Judgment Day (2009)

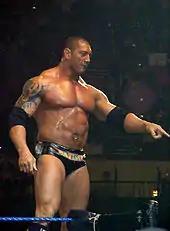
Batista, challenger for the WWE Championship at Judgment Day.

The main rivalry heading into Judgment Day from the Raw brand was between Randy Orton and Batista, who were feuding over the WWE Championship. Since January 2009, Orton had been feuding with the McMahon family, attacking Vince, Shane, and Stephanie McMahon en route to his match with Stephanie's husband Triple H for the WWE Championship at WrestleMania 25, which Triple H won. At Backlash, Orton, along with his protégés, Cody Rhodes and Ted DiBiase Jr. (collectively known as The Legacy), defeated the defending WWE Champion Triple H, Batista, and Shane McMahon in a six-man tag team match to win the title. On the April 27 episode of "Raw", Batista defeated Big Show via countout to earn a WWE Championship match against Orton at Judgment Day.